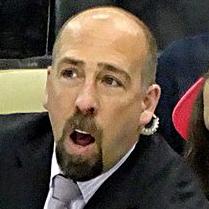
Age: 41